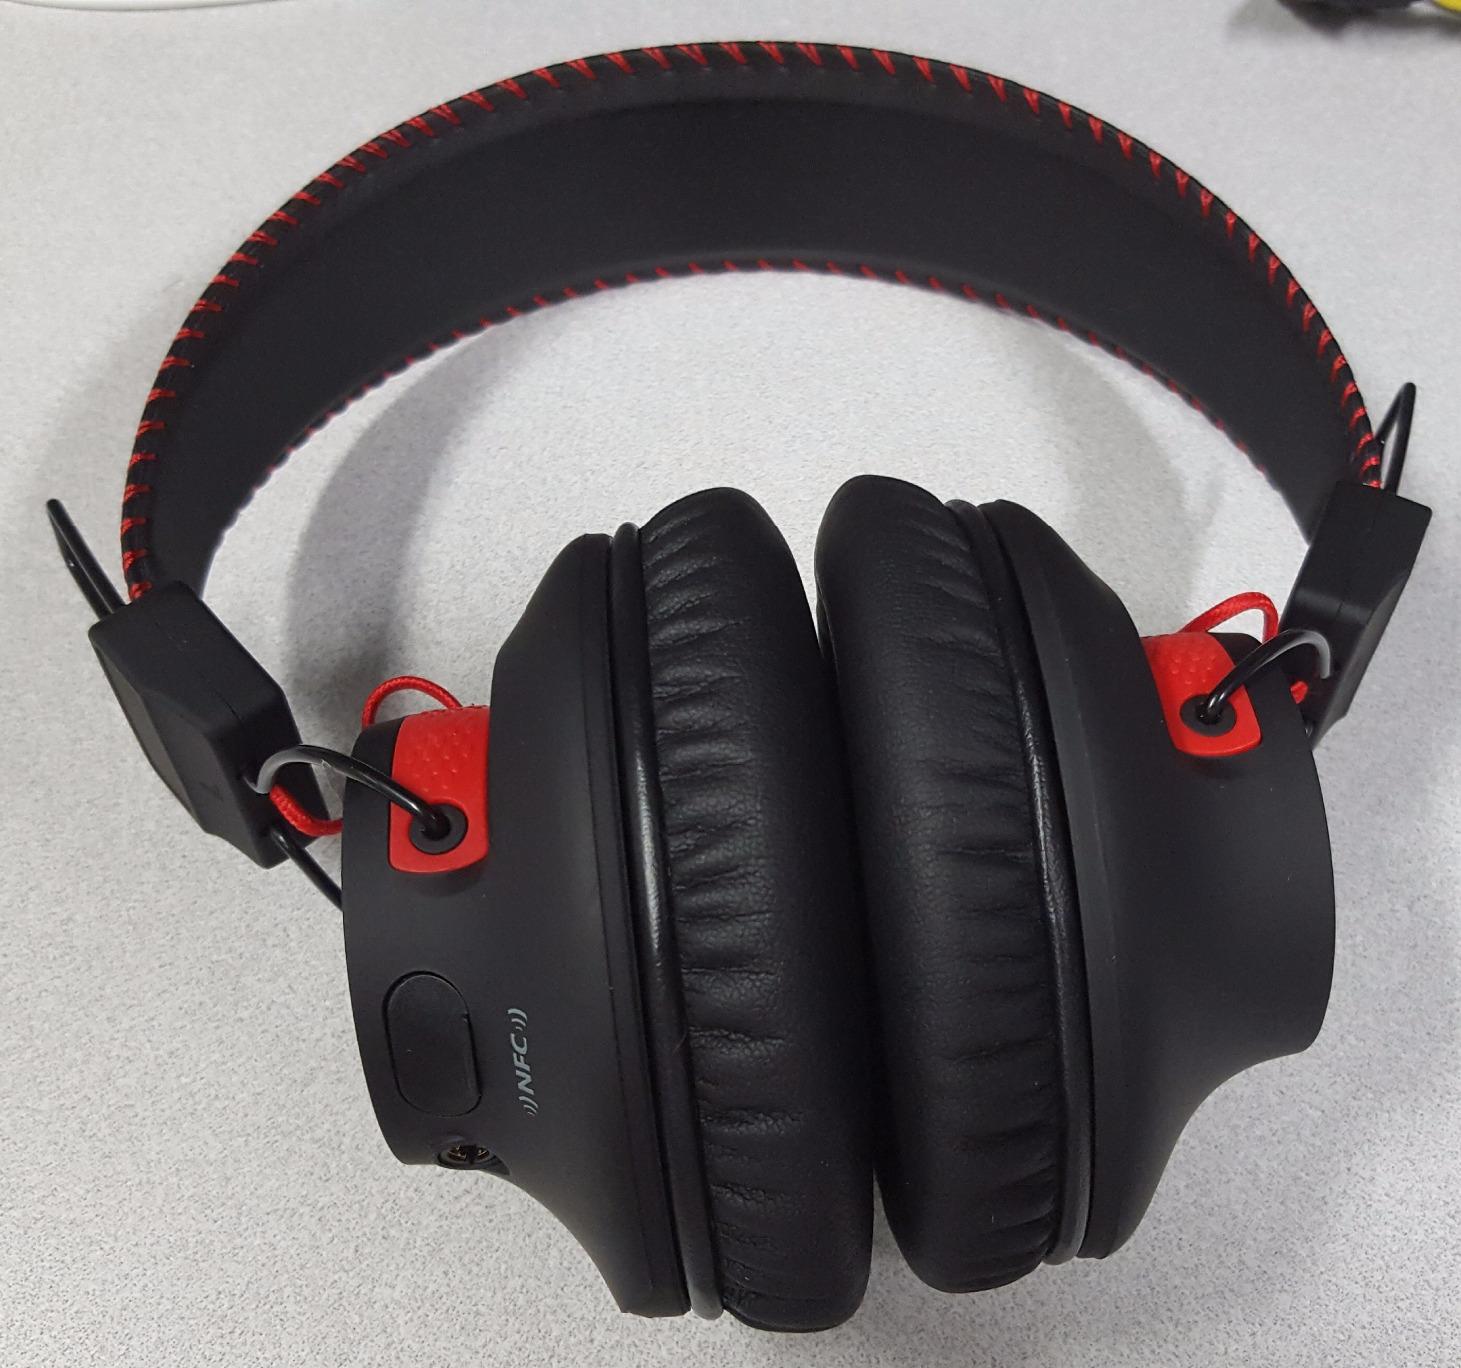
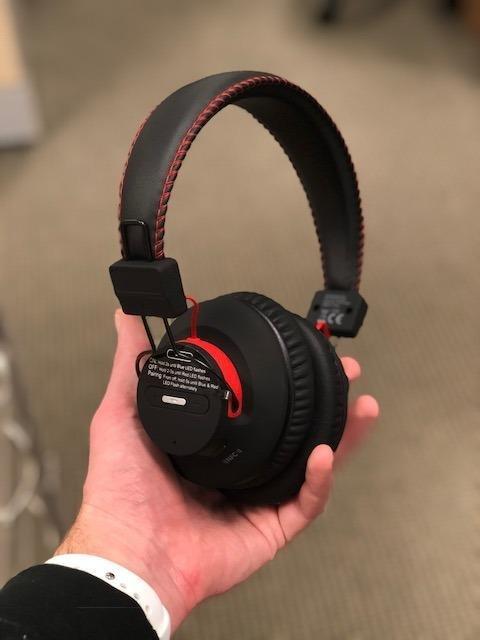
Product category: headphones
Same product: yes